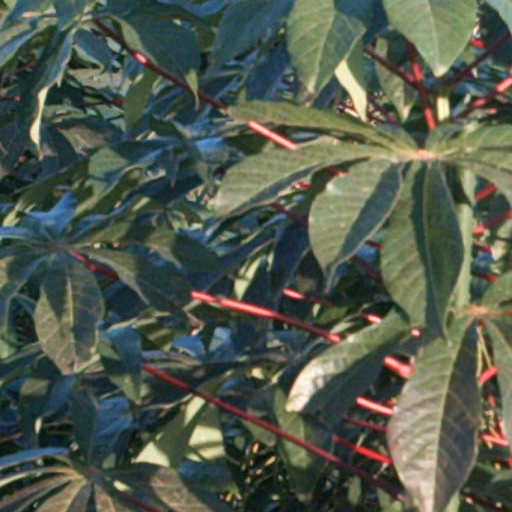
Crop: cassava